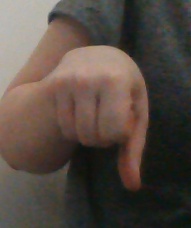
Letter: waw